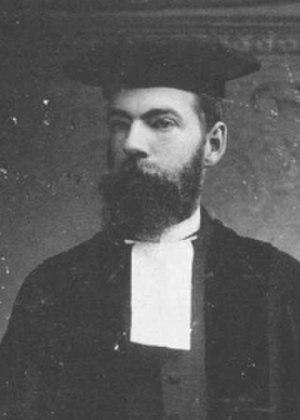
Jan Derk Domela Nieuwenhuis Nyegaard, né le 25 juillet 1870 à Amsterdam et décédé le 4 janvier 1955, est un pasteur protestant, un écrivain, un militant flamingant et un nationaliste thiois néerlandais. Il est un proche parent du militant anarchiste Ferdinand Domela Nieuwenhuis.